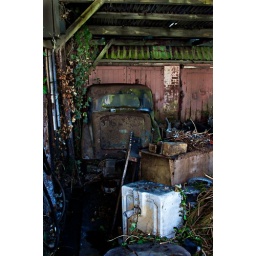
A rusty car in an old garage